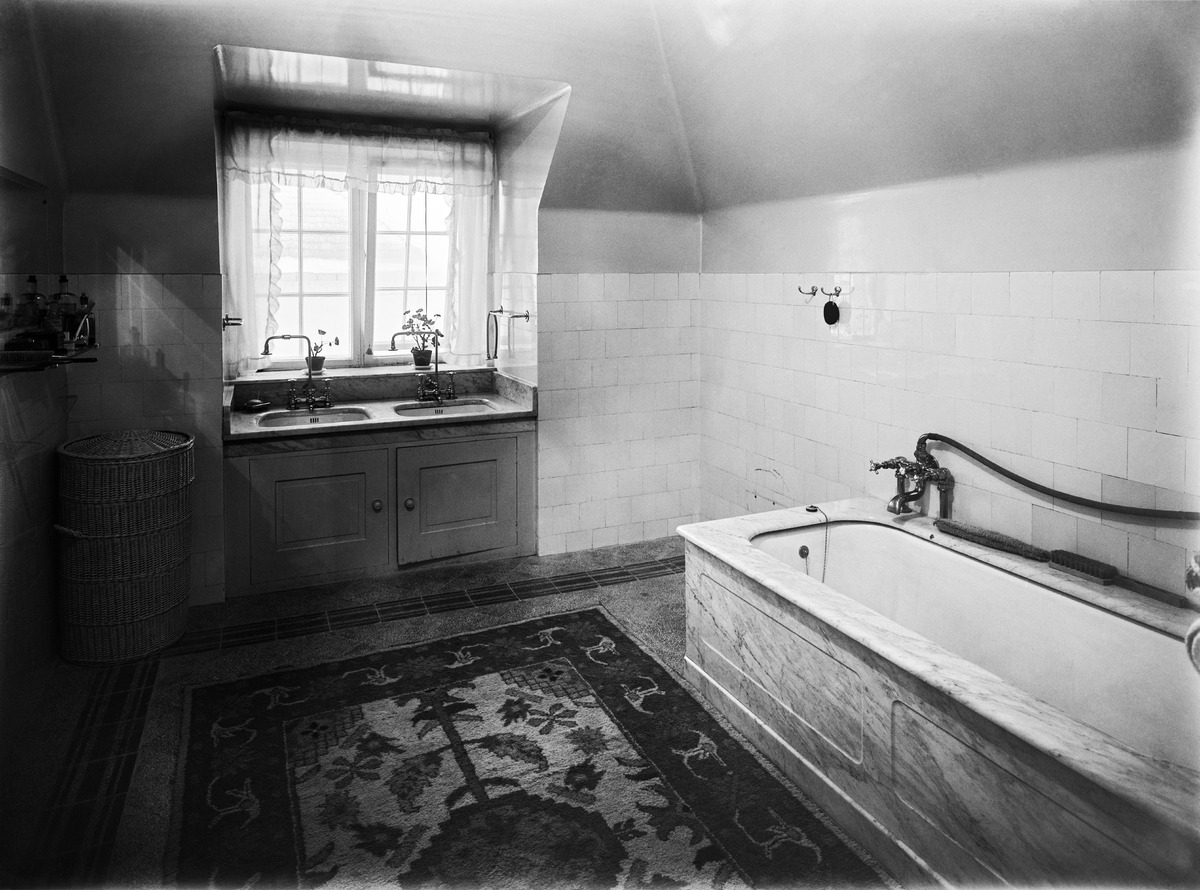
Insinööri Allan Hjeltin kodista
sisällön kuvaus: Insinööri Allan Hjeltin kodista. Tehtaankatu 32, kylpyhuone. mustavalkoinen
Kuvaaja: Sundström, Eric, valokuvaaja
Ajankohta: kuvausaika 1914 - 1919
Paikka: Suomi, Uusimaa, Helsinki, Eira Helsinki, Tehtaankatu 32. Edelfeltintie 7
Aiheet: asunnot, kylpyhuoneet, peseytymistilat, ammeet, matot